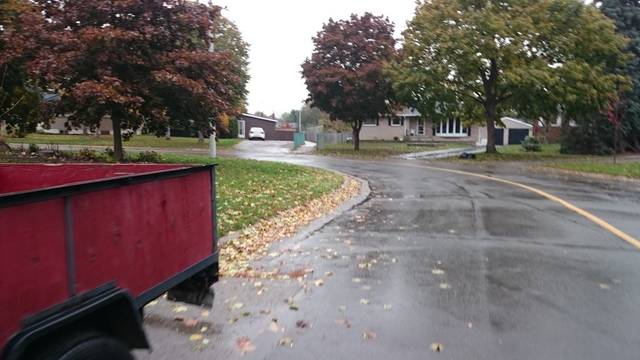
Region: Canada
Coordinates: 43.169, -80.288